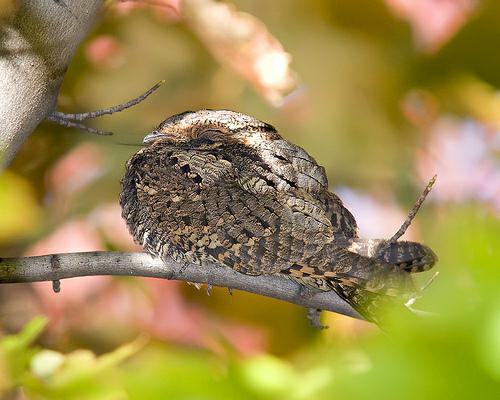
A photo of a whip poor will